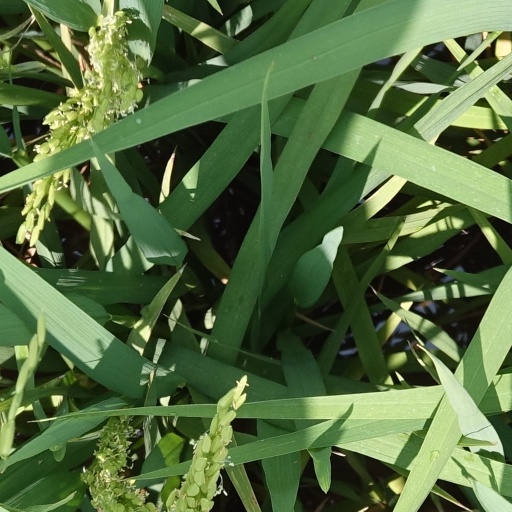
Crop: rice